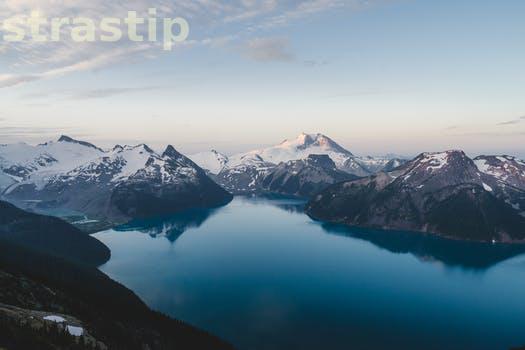
Label: Watermark